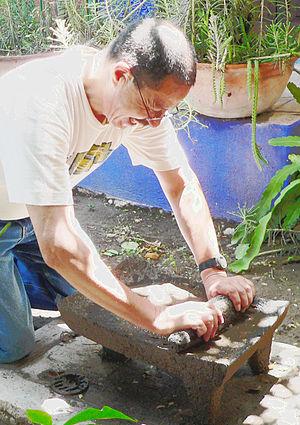
Une meule à grains est un objet technique, traditionnellement en pierre, qui permet le broyage, la trituration, le concassage, ou plus spécifiquement la mouture de diverses substances.